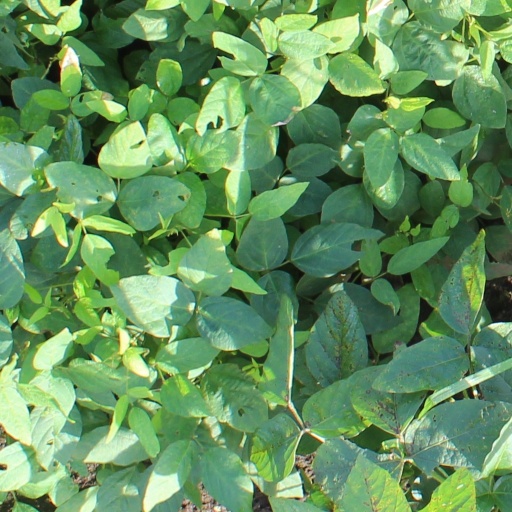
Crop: soybean